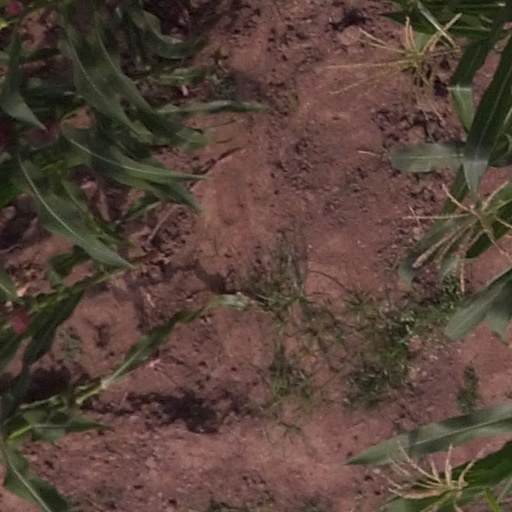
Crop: maize; corn